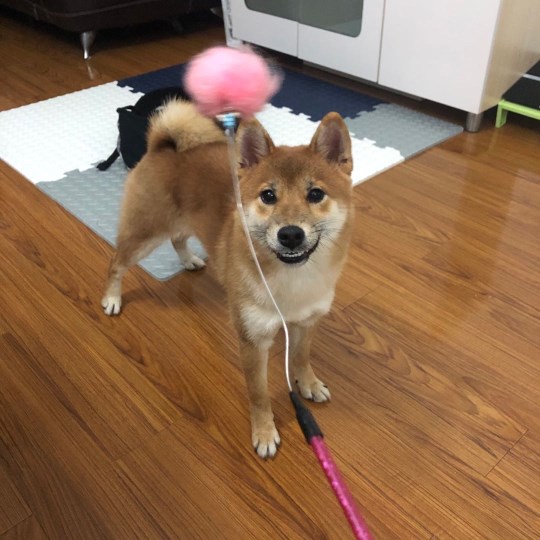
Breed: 1043-n000001-Shiba_Dog